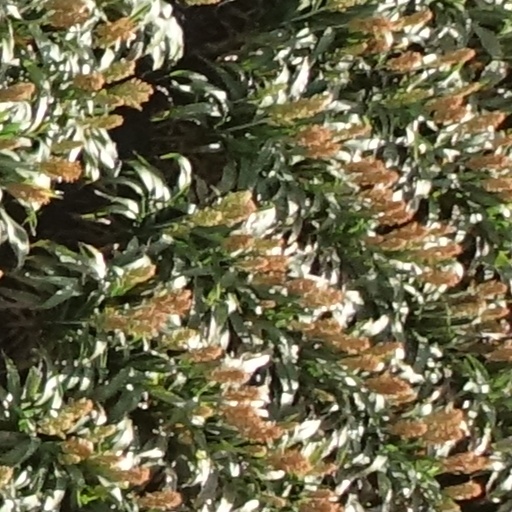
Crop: sorghum